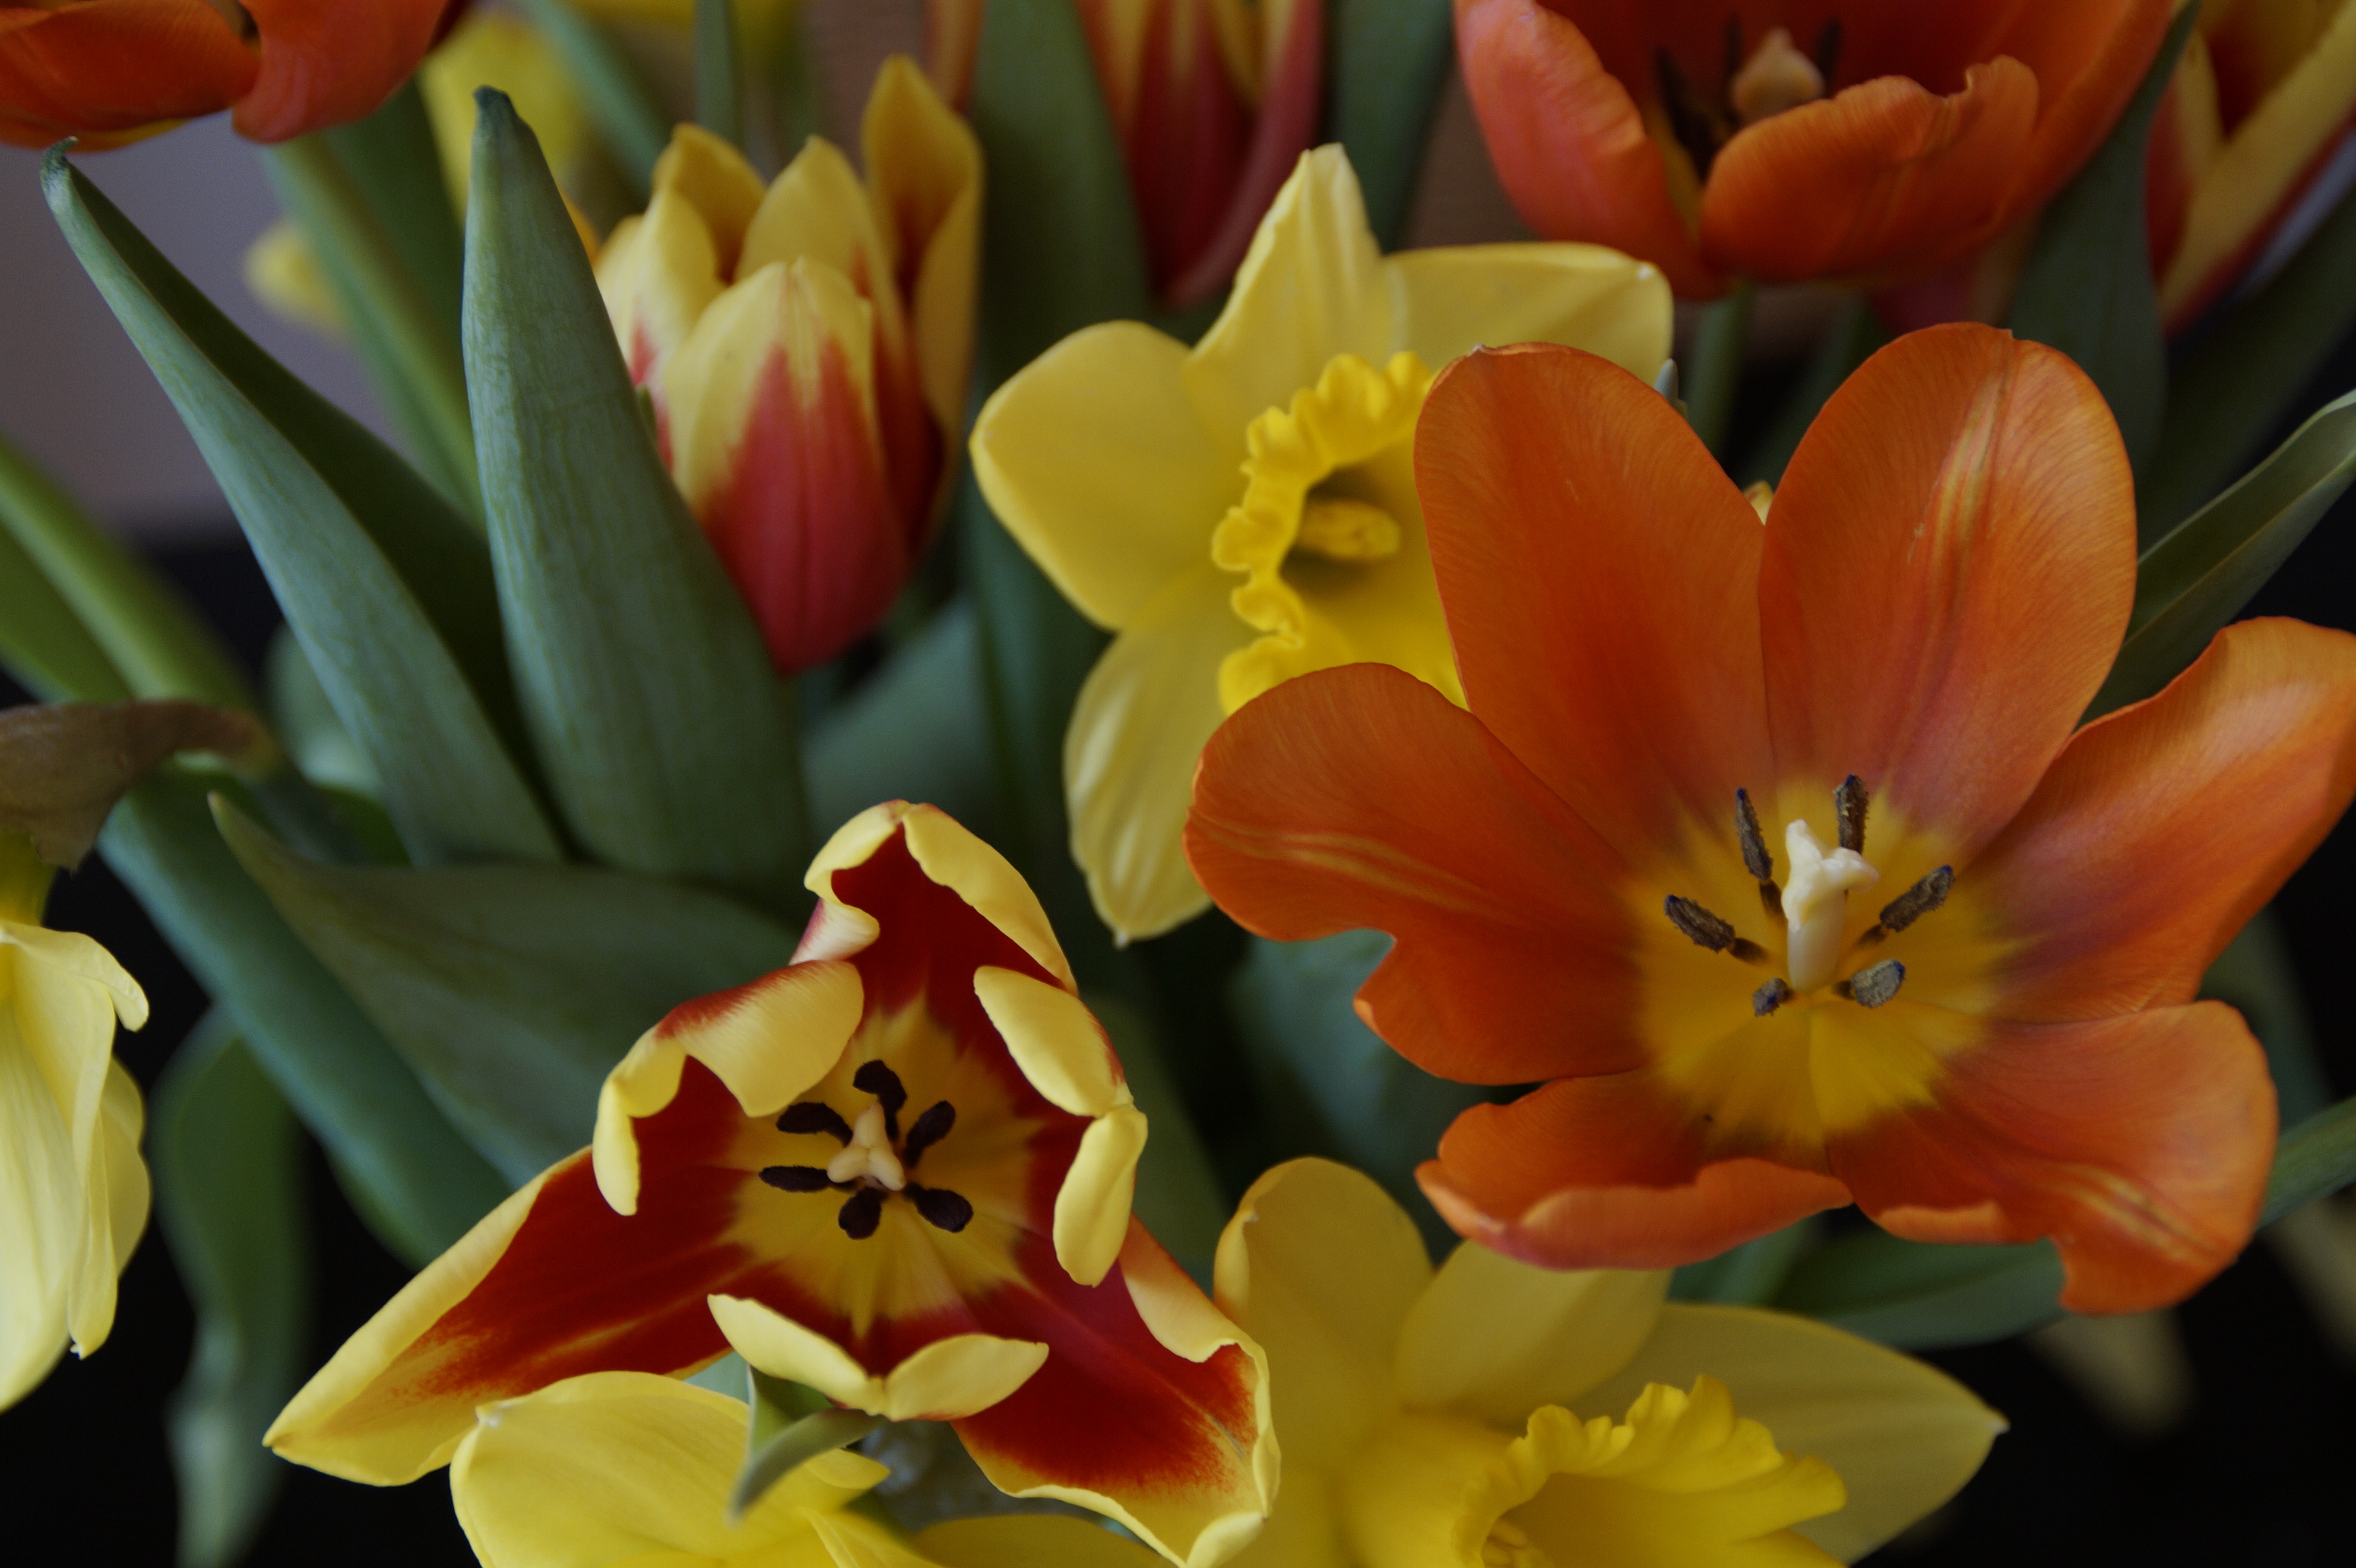
plant, flower, petal, tulip, bouquet, spring, botany, yellow, flora, flowers, tulips, macro photography, harbinger of spring, flowering plant, spring bouquet, osterglocken, land plant